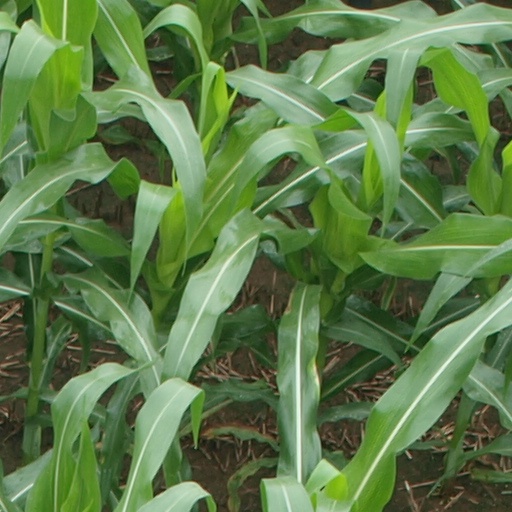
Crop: maize; corn